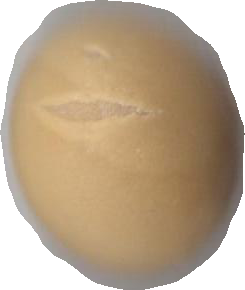
Variety: Dega